Sue Randall

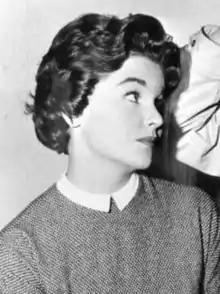
Randall in 1964

Marion Burnside Randall (October 8, 1935 – October 26, 1984), who acted under the name Sue Randall, was an American television actress whose entire 17-year career (1950 to 1967) was spent in episodes of TV series, and one film (1957). Her best-known role was the kindly Miss Alice Landers, Theodore "Beaver" Cleaver's elementary-school teacher in the CBS and ABC sitcom "Leave It to Beaver".